RMS Duchess of Atholl

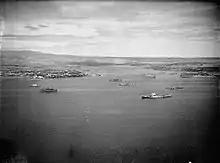
Allied ships in Diego-Suarez Bay at the end of Operation Ironclad

On 21 March 1941 "Duchess of Atholl" again left Liverpool for Egypt. She sailed via Freetown to Cape Town with Convoy WS 7, which happened to include her sister ship "Duchess of York". "Duchess of Atholl" then continued unescorted, reaching Suez on 6 May 1941. On 25 May 1941 "Duchess of Atholl" left Suez on her return voyage, and three days later she reached Aden where she joined Convoy SW 7 to Durban. By the time she left Aden "Duchess of Atholl"s passengers were 629 Merchant Navy personnel. From Durban she continued unescorted "via" Cape Town, crossed the South Atlantic and reached Trinidad on 14 July. From there she sailed unescorted to the Clyde, where she arrived on 27 July.